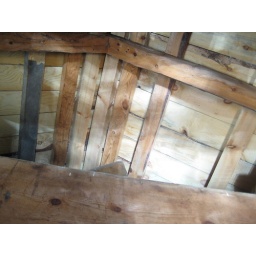
- i captured a nice light reflection in the roof made by water below